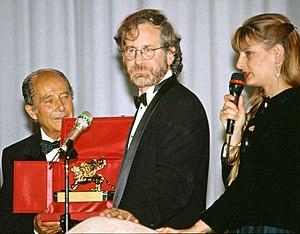
Steven Spielberg /ˈstiːvən ˈspiːlbɝɡ/ est un réalisateur, scénariste et producteur de cinéma américain, né le 18 décembre 1946 à Cincinnati.